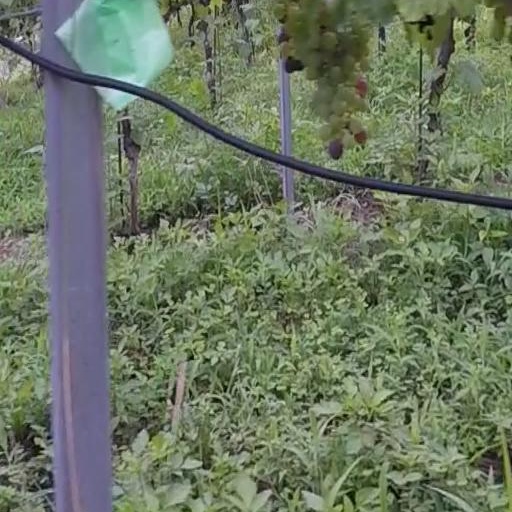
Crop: grape